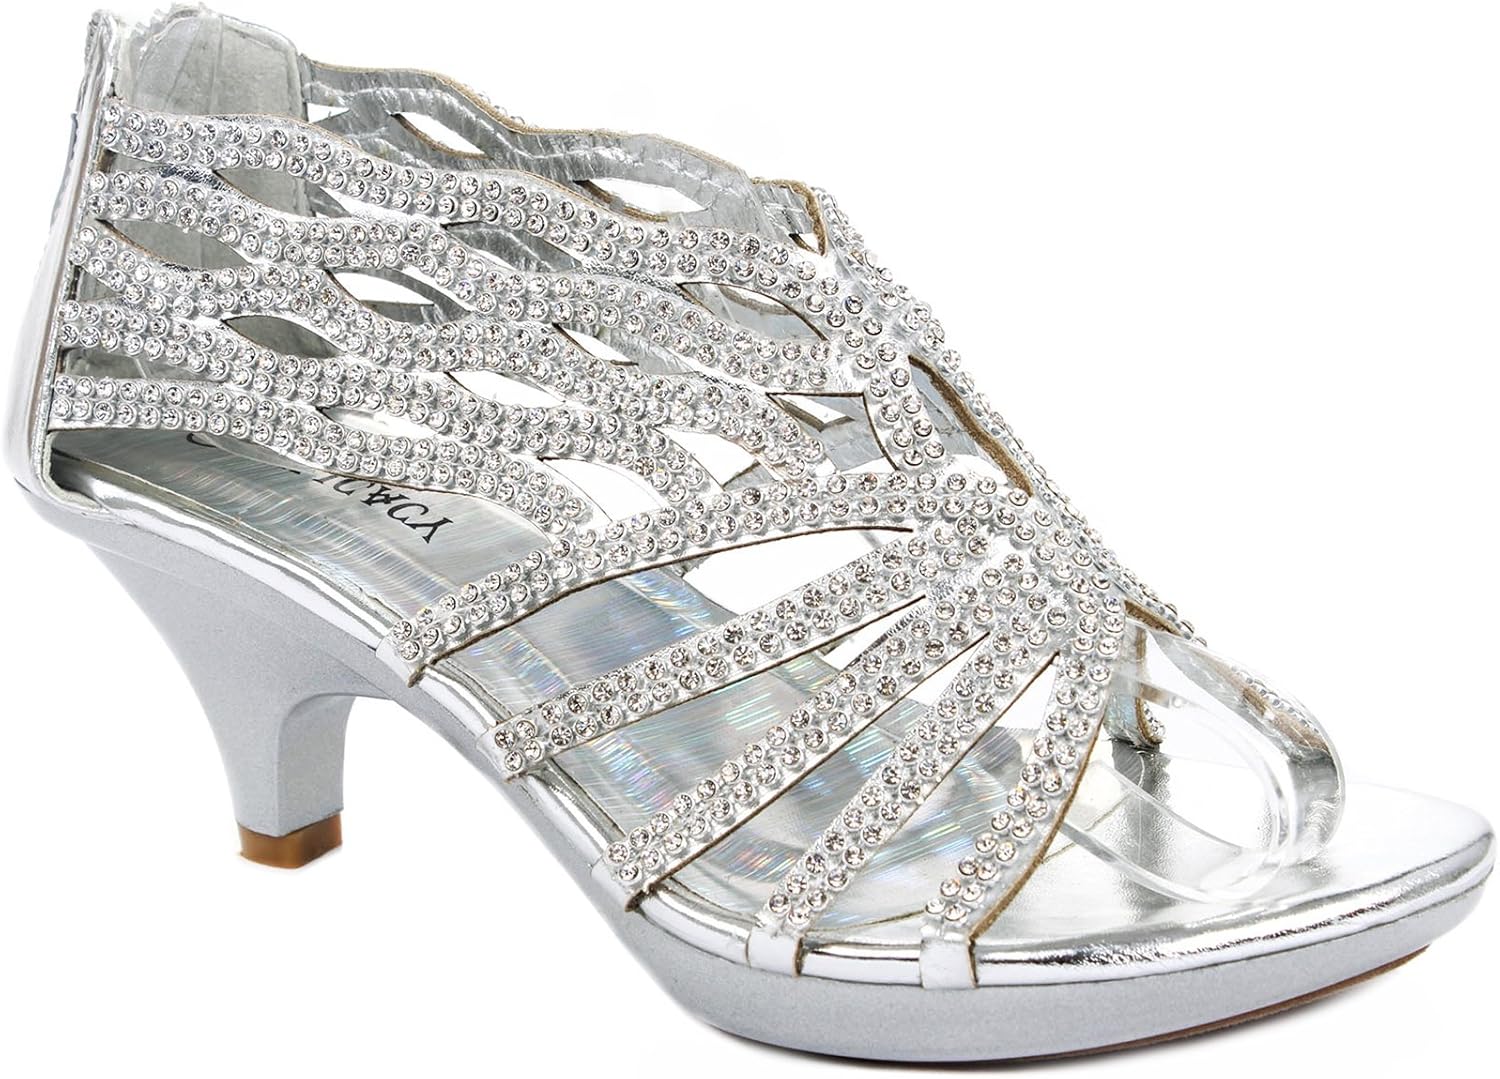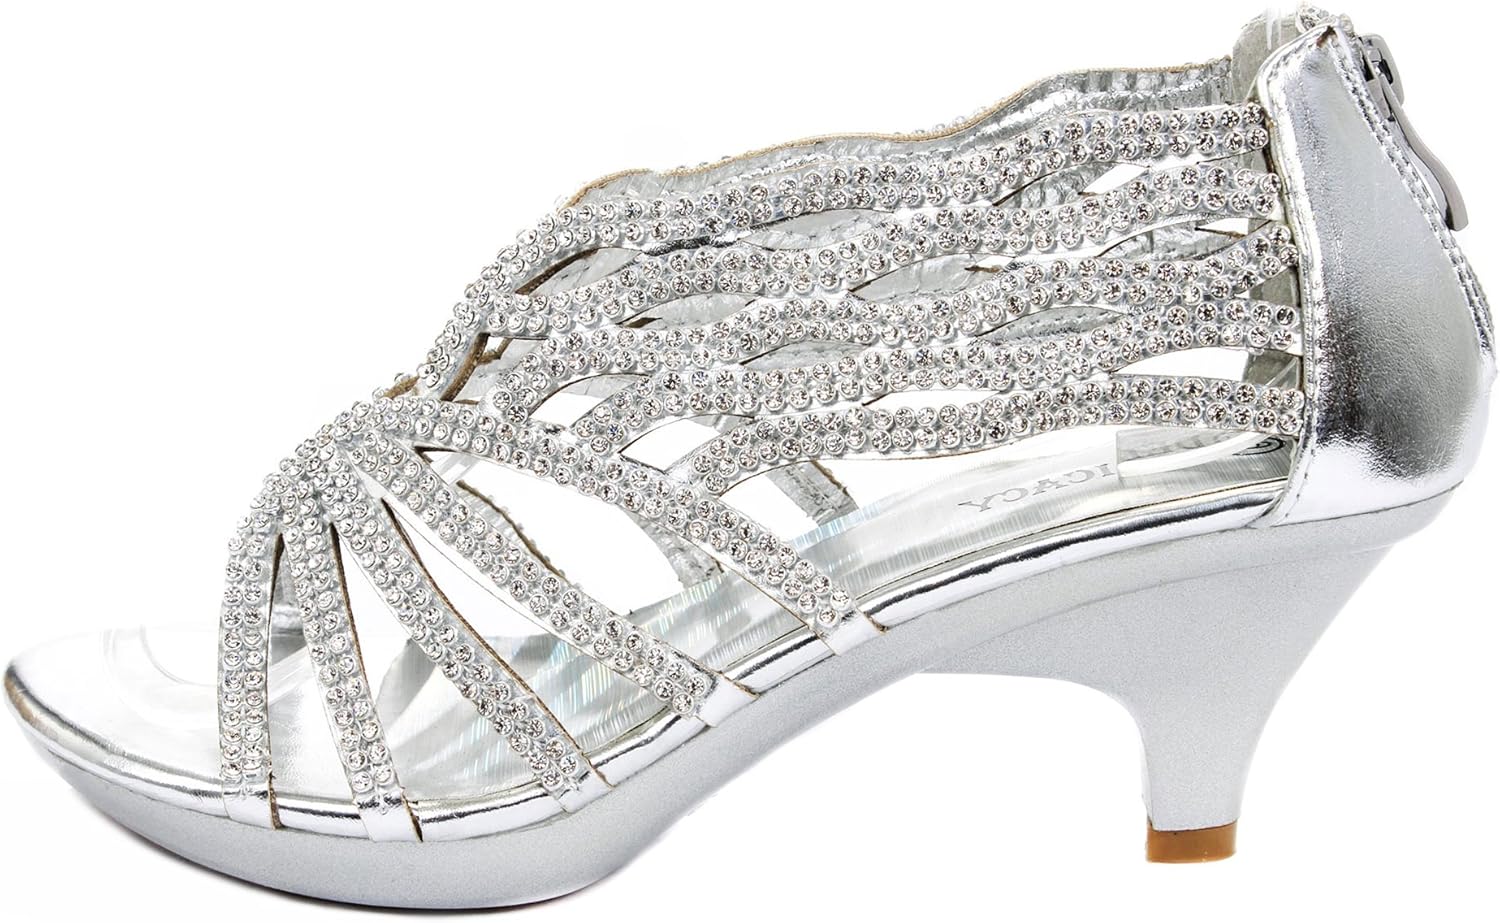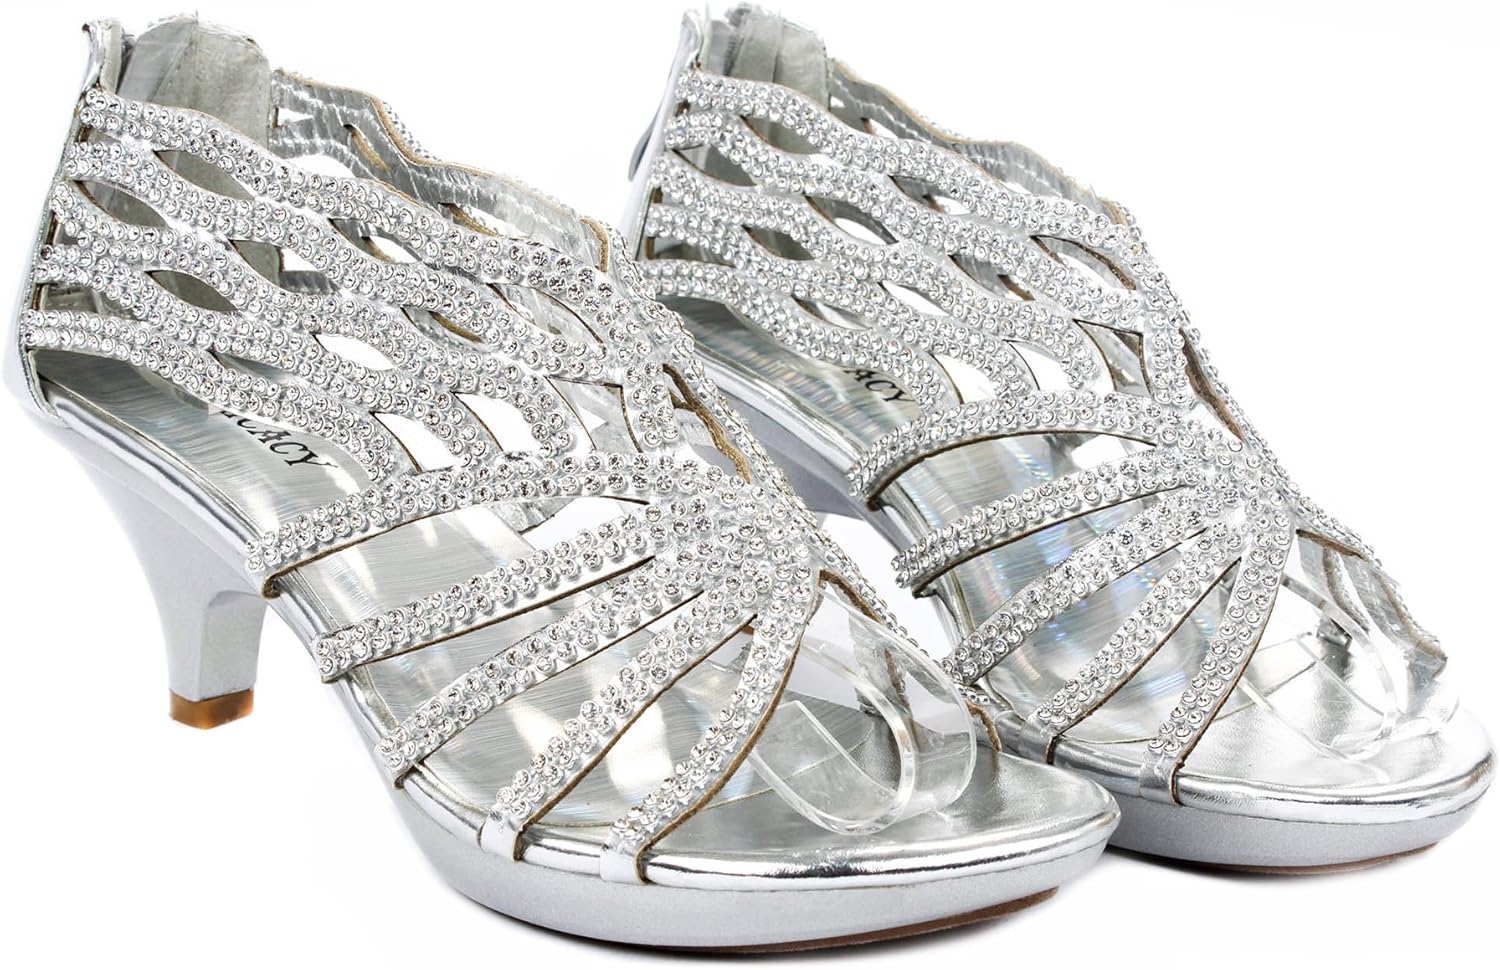
J.J.F Shoes Women Rhinestone Strappy Open Toe Mid Heel Evening Dress Sandal Pumps
Category: AMAZON FASHION
These dazzling mid heel sandals make your every movement shine! Featuring a cut out strappy construction vamp studded with rhinestones. Finished with a non-skid faux suede sole for comfort wear, and a rear zipper closure for easy on/off. Find extra comfort from the padded sole and 0.6" platform, while staying fashionable and glamorous.
Features: Material: All Synthetic & Manmade Sole | Suede sole | Fitment: True to size | Mid Heel 2.35", Platform 0.6"(Measurements may vary slightly.) | Please note that the fit and color may vary slightly according to the personal references and the monitor settings